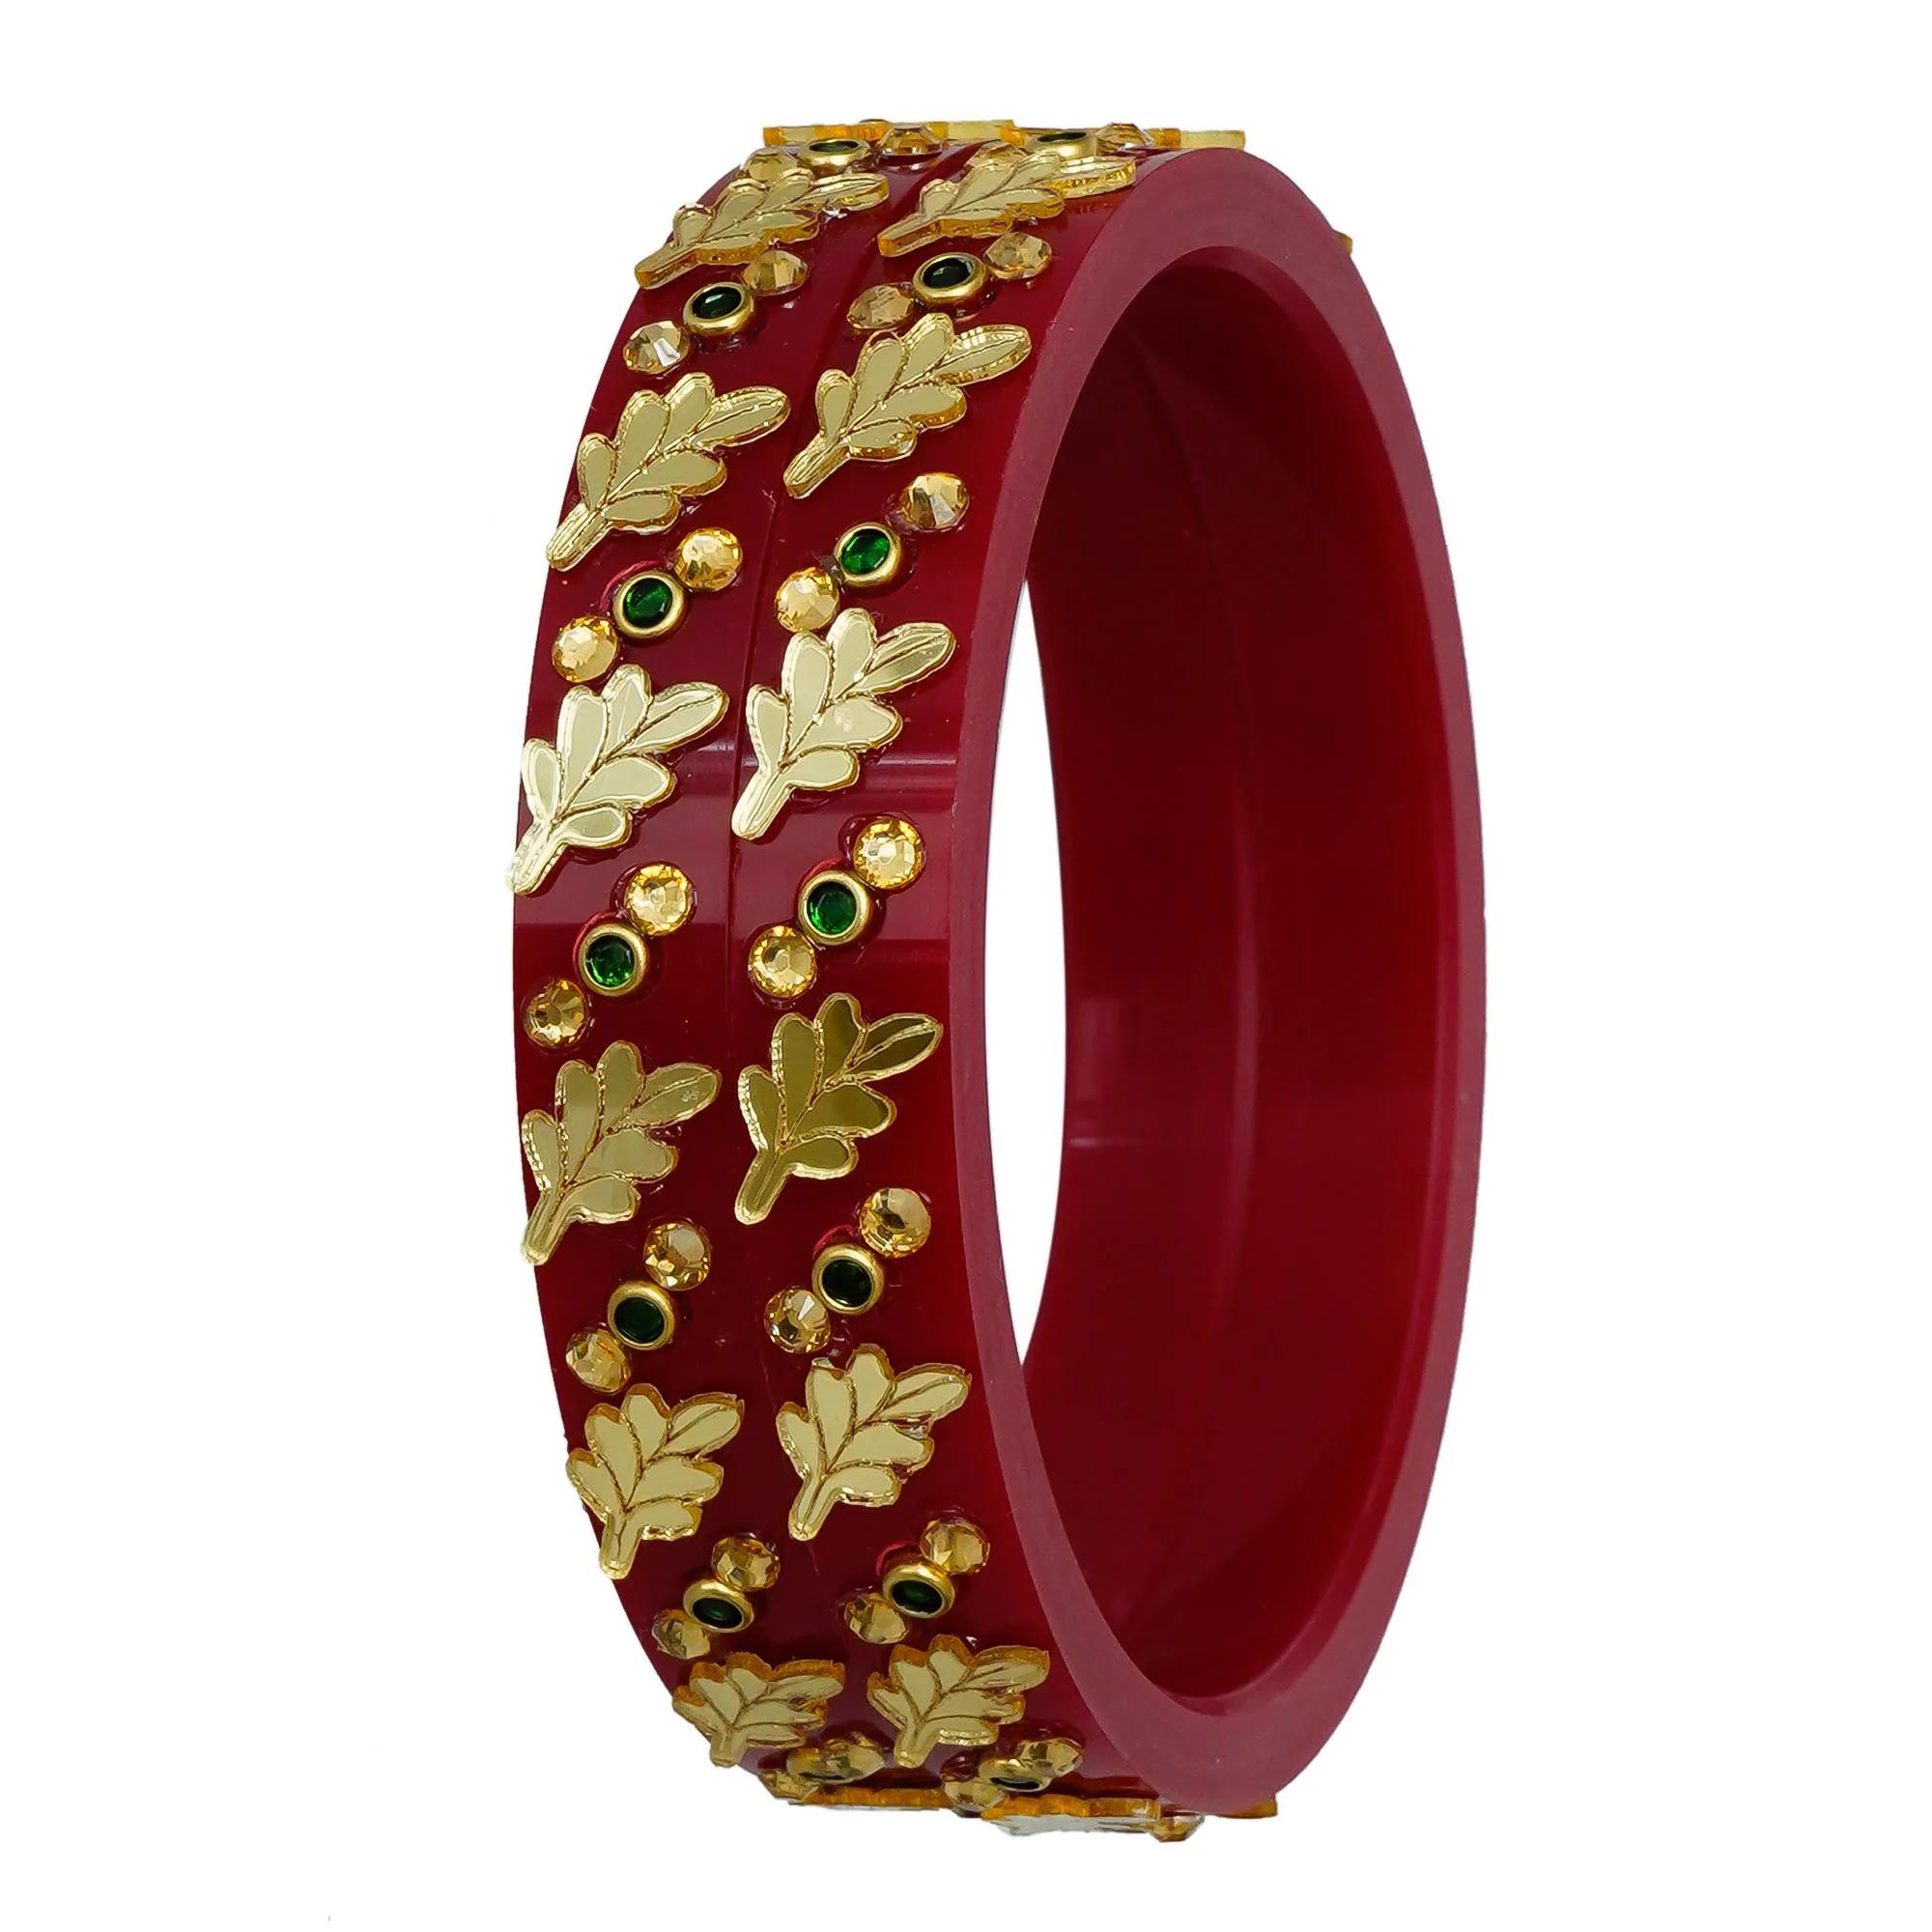
Joyeria Fashions Plastic Bangles Set (Pack of 2 Bangles)
Type: Bracelets & Bangles
Brand: Joyeria Fashions
Price: Rs. 225
Joyeria Fashions presents you long-lasting and ever-shining bangles, Get the beautiful ethnic look with these classic designer bangles, which are durable and does not get black easily even when worn daily, makes it a perfect piece of jewellery that can be worn with your favorite outfit to give it an ultimate glow. Joyeria Fashions presents you long-lasting and ever-shining bangles, Get the beautiful ethnic look with these classic designer bangles, which are durable and does not get black easily even when worn daily, makes it a perfect piece of jewellery that can be worn with your favorite outfit to give it an ultimate glow.
Features: Elegant and Classic Design Gold Bangles for Girls and Women. Comes in Pack of ...........,Type : Set of ....... Bangles, Goldplated, Long Lasting Shining even with daily wear,Intricate design and detailed designing,Ideal to wear at all parties, weddings, goes well with ethnic dress, Perfect gift for your friend